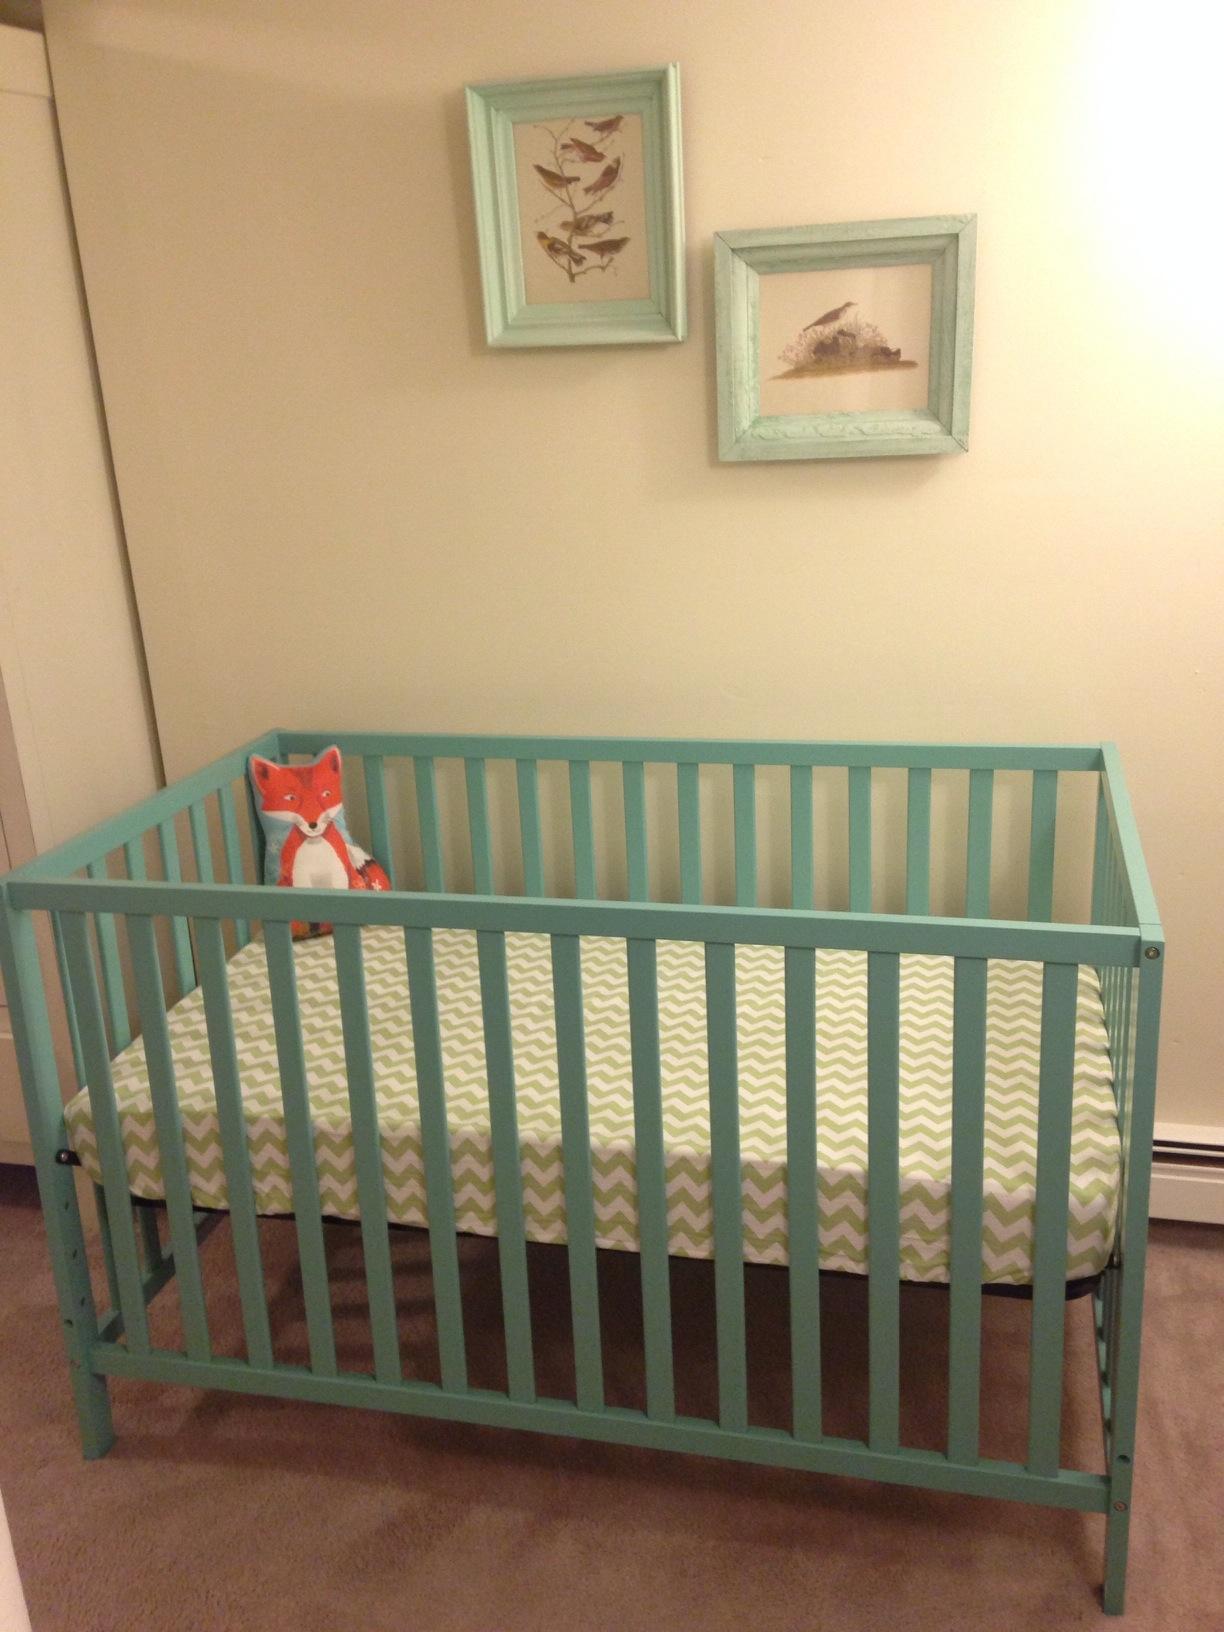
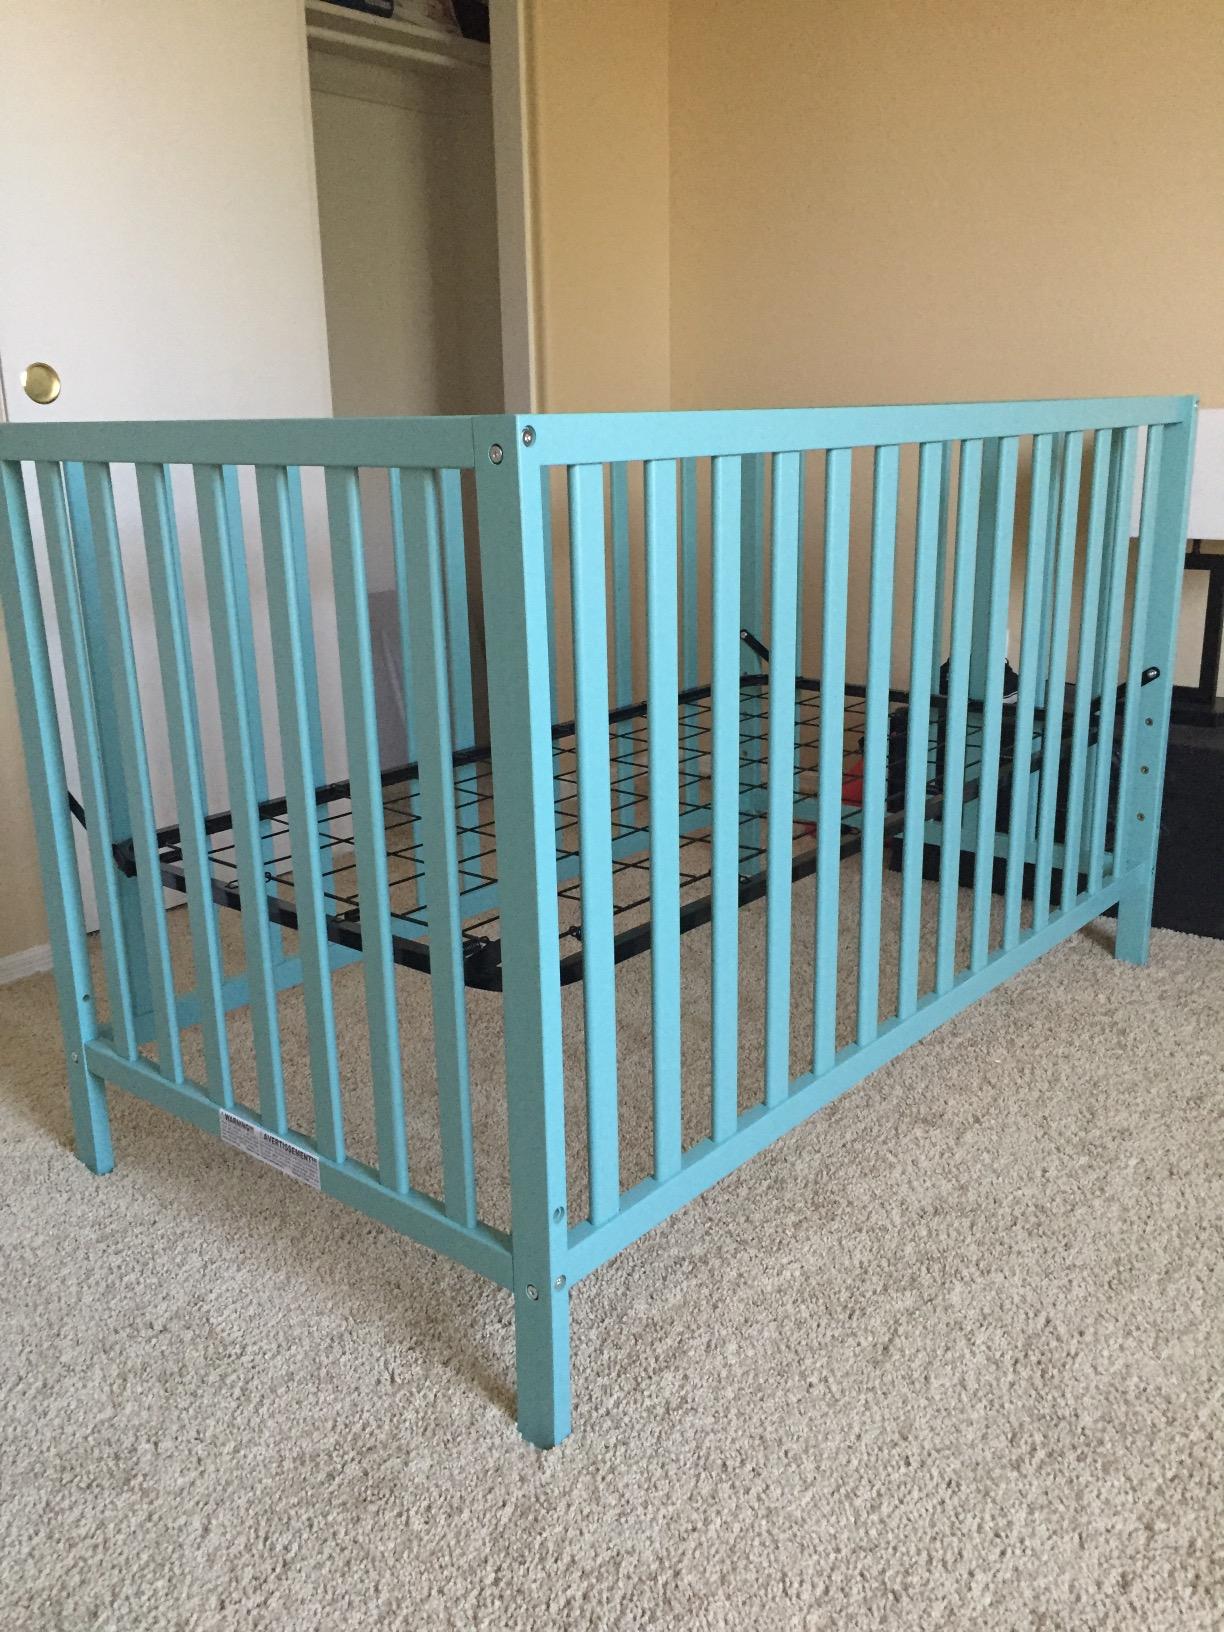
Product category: products_crib
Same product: yes